Quezon, Isabela

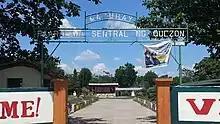
Quezon Central School, Quezon, Isabela, Philippines.

The types of livestock raised in the 15 barangays of Quezon include carabao, cattle, hog, goat, and horse. Except for some cattle at Abut, Callanguigan and Minagbag as well as carabaos at Minagbag where animals are raised for sale, these animals are used more as work animals in tilling the land for agricultural and hauling farm products. These big animals (3,812 heads for cattle and 2,627 heads for Carabao) are grown/ maintained more as farm-helps rather than for commercial purposes. Some cattle however are good source of fresh milk and meat for local consumption. The work animals play an important role in land preparation for planting crops and hauling products especially those families who can't afford to buy hand tractors.